Gramercy Park

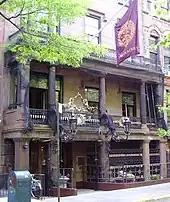
Exterior of The Players, a club founded in 1888 by actor Edwin Booth, at No. 16 Gramercy Park (South)

In 1890 an attempt was made to run a cable car through the park to connect Irving Place to Lexington Avenue. The bill passed the New York State Legislature, but was vetoed by Governor David B. Hill. Twenty-two years later, in 1912, another proposal would have connected Irving Place and Lexington Avenue, bisecting the park, but was defeated through the efforts of the Gramercy Park Association, now called Gramercy Neighborhood Associates.